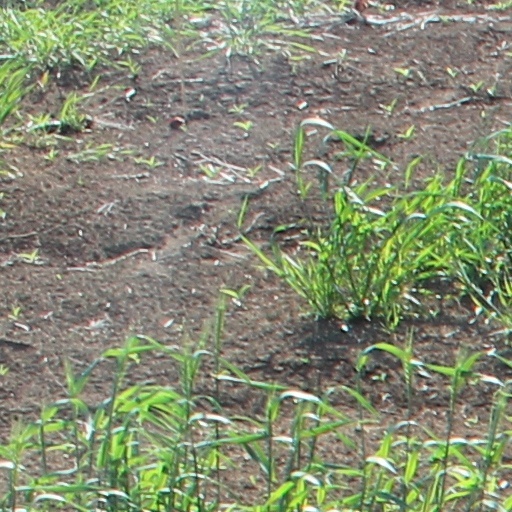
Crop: wheat